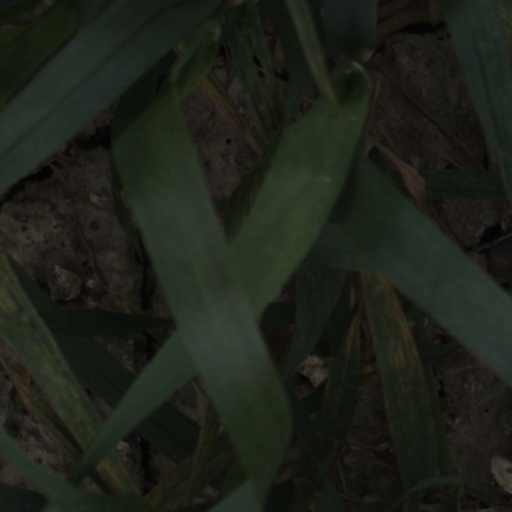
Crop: wheat